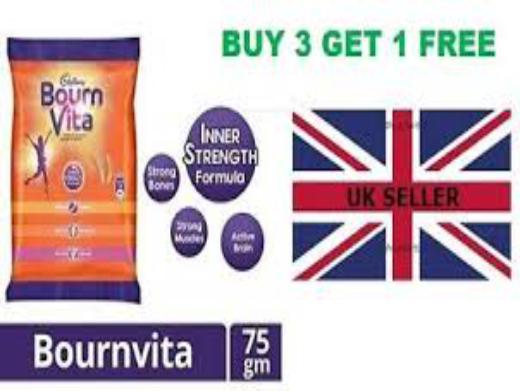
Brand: Bournvita
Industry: Food